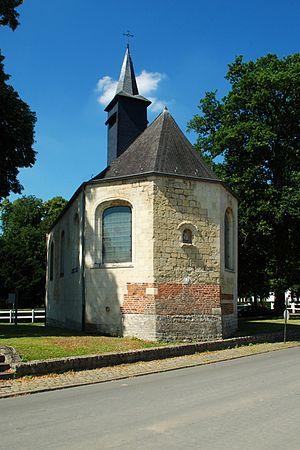
Belgique - Brabant wallon - Hélécine - Linsmeau - Chapelle Notre-Dame de la Colombe
La chapelle Notre-Dame de la Colombe est un édifice religieux catholique de style classique édifié en tuffeau et situé à Linsmeau, village de la commune belge d'Hélécine en Brabant wallon. Une première chapelle du XIIIe siècle est rebâtie au début du XVIIIe: elle porte le millésime 1723.